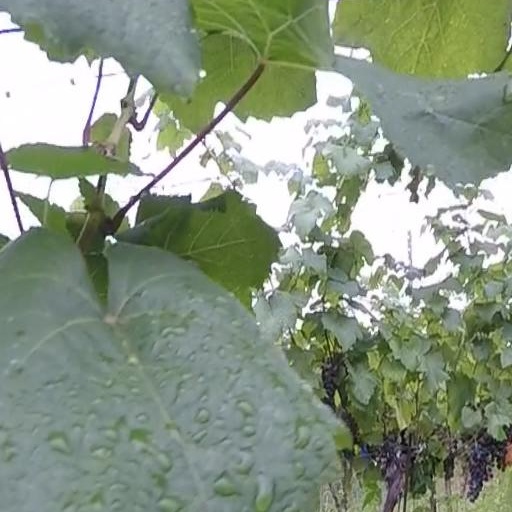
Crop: grape